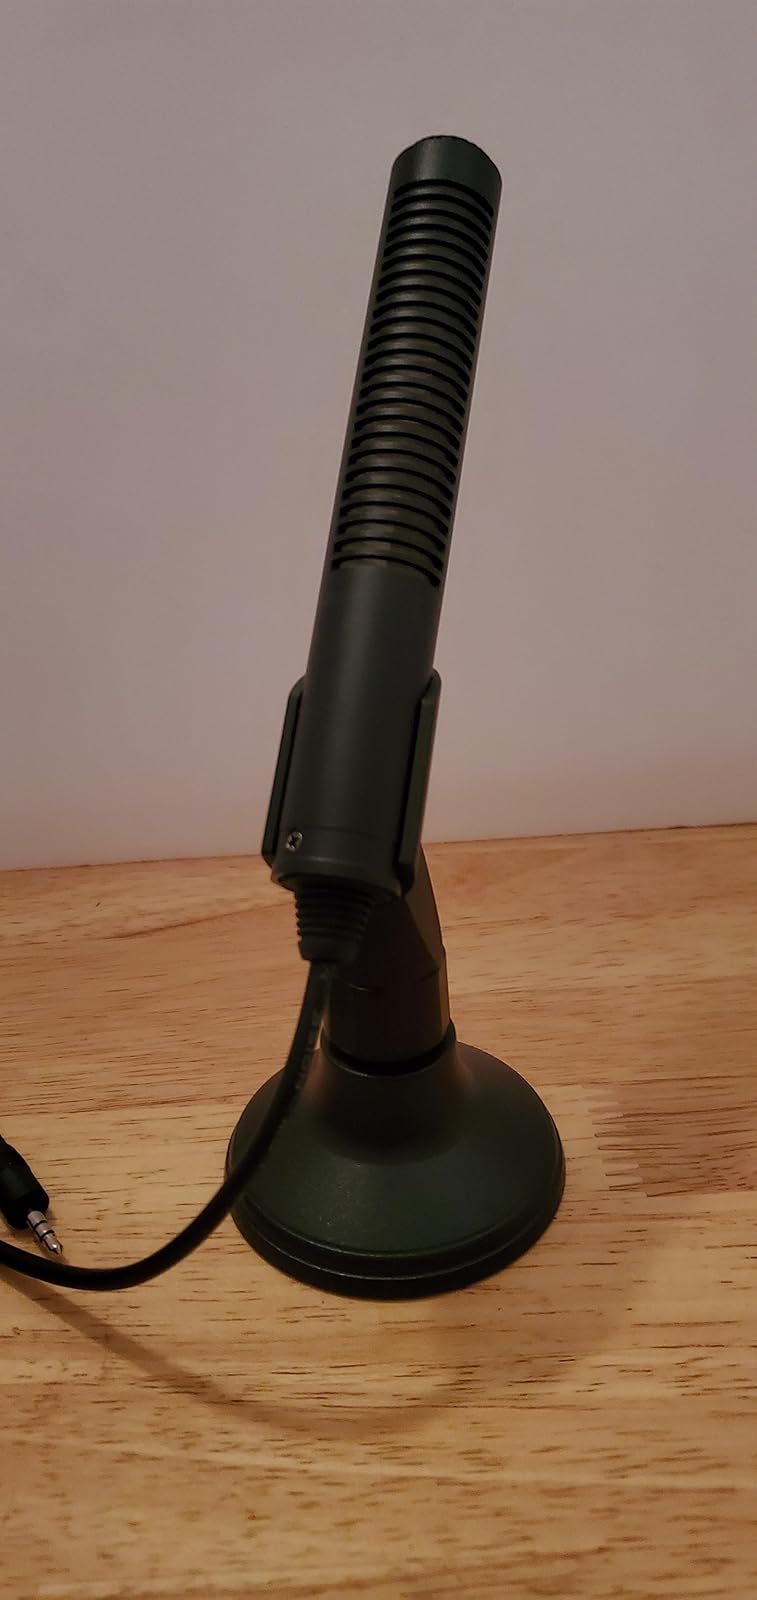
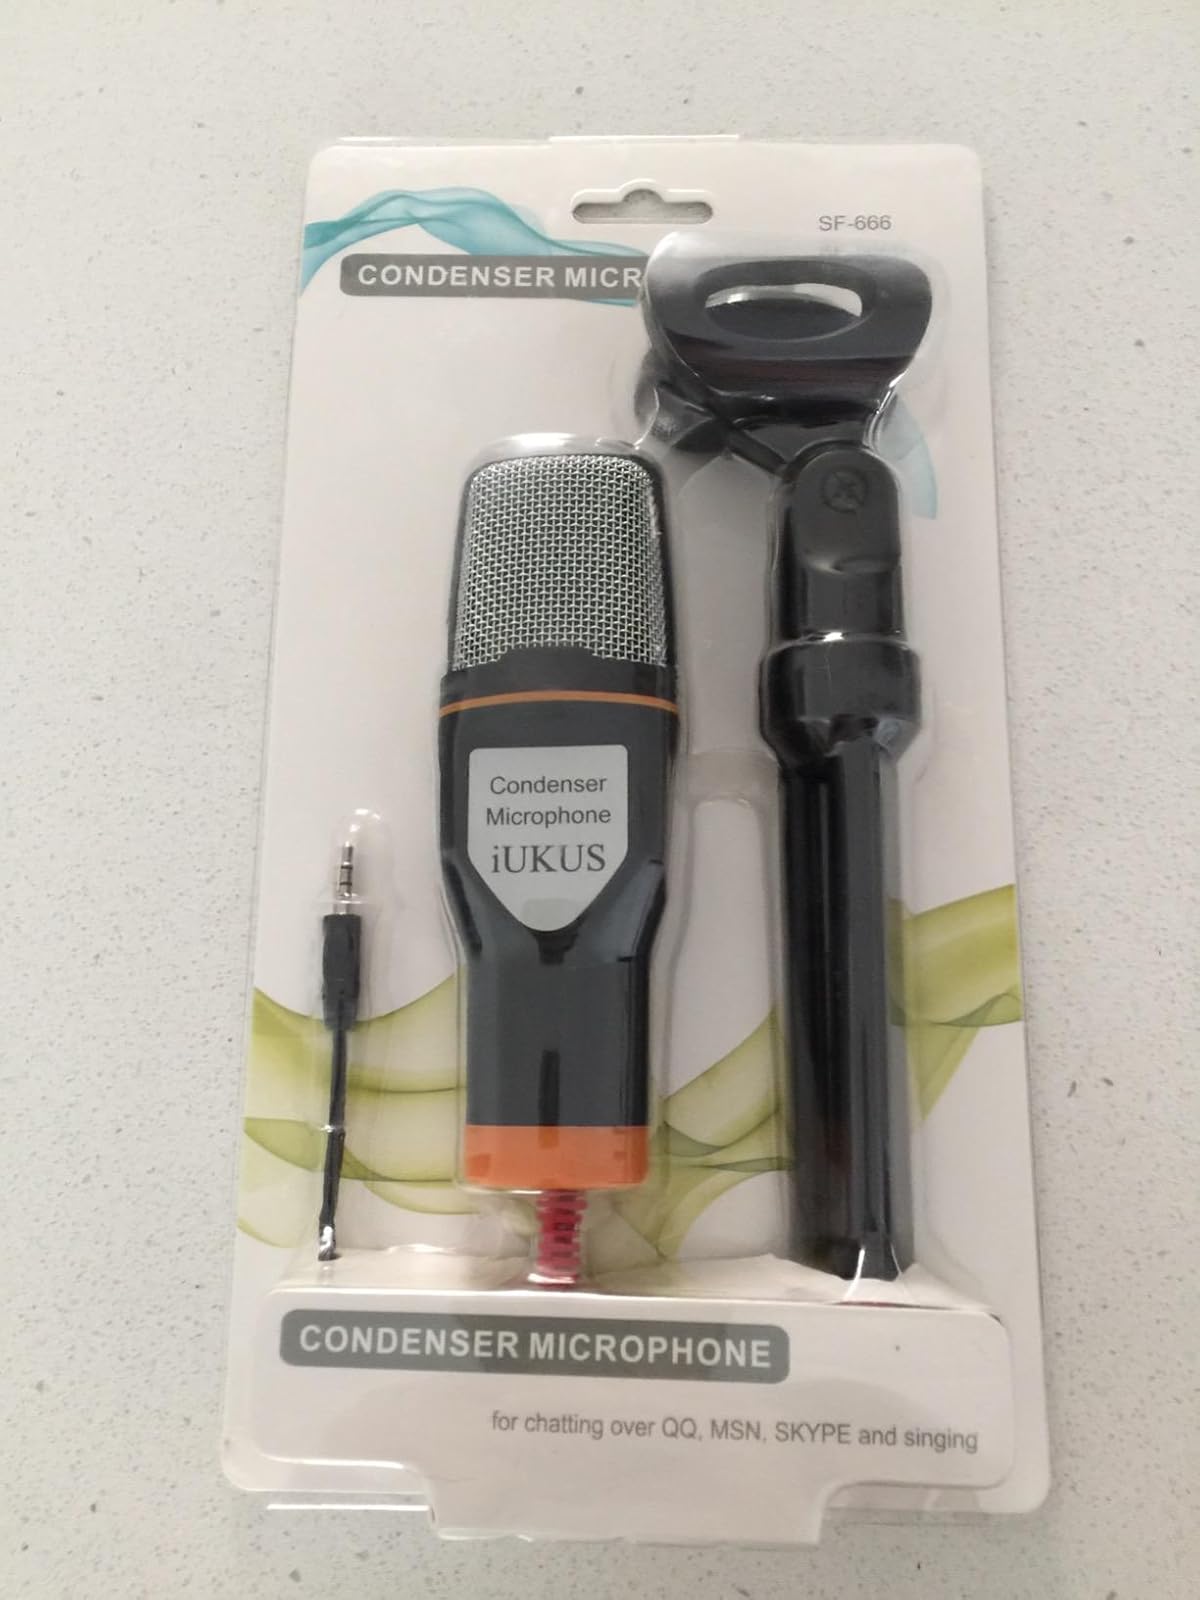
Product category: microphone
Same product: no